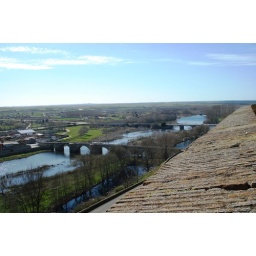
puente romano and another bridge over the river below the walls